Birmingham

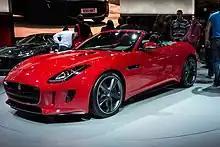
The Jaguar F-Type, made by Jaguar Land Rover at Castle Bromwich Assembly

The 2021 census recorded 1,144,900 people living in Birmingham, an increase of around 6.7% from 2011 when 1,073,045 were recorded. It is the 27th largest city in Europe by population within its city boundary. Birmingham's continuous urban area extends beyond the city's boundaries: the Birmingham Larger Urban Zone, a Eurostat measure of the functional city-region approximated to local government districts, had a population of 2,357,100 in 2004. In addition to Birmingham itself, the LUZ (West Midlands conurbation) includes the Metropolitan Boroughs of Dudley, Sandwell, Solihull and Walsall, along with the districts of Lichfield, Tamworth, North Warwickshire and Bromsgrove. Beyond this is the wider metropolitan area with a population numbering 3,558,916 in 2019 according to Eurostat. Around 305,688 or 26.7% of the population in 2021 were foreign-born, making it a city with one of the largest migrant populations in Europe.